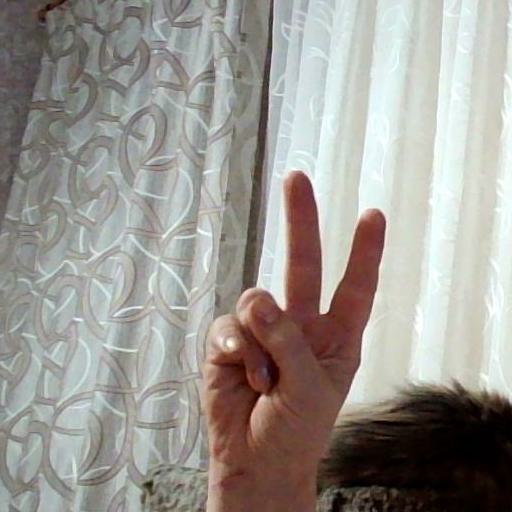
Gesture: peace